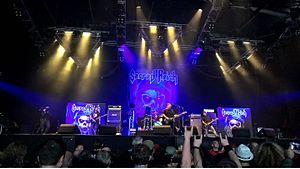
Sacred Reich, Hellfest 2016.